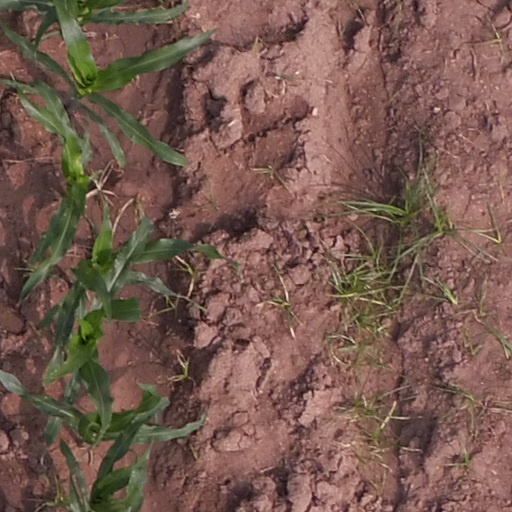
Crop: maize; corn